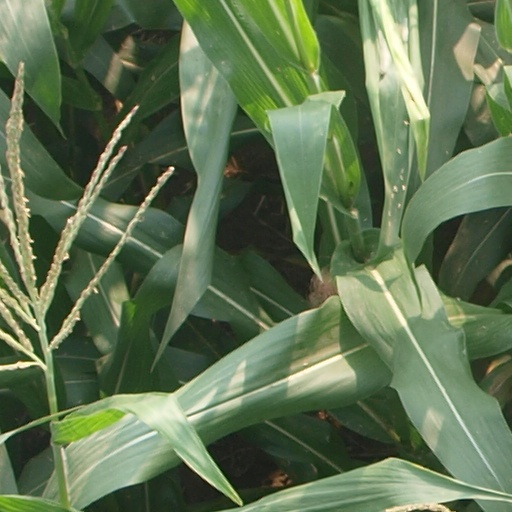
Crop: maize; corn